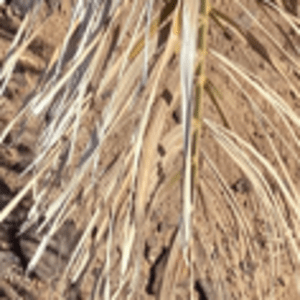
Label: Rachis Blight